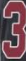
Number: 3